Kari Byron

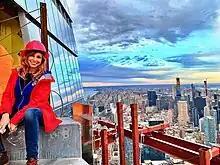
Byron during filming for "Crash Test World" in Hudson Yards, Manhattan

Byron became host of the series "Crash Test World". The six-episode series aired on Science Channel starting January 8, 2021.